Embassy of Afghanistan, Canberra

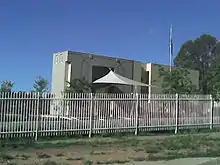
Chancery of the Embassy of the Islamic Republic of Afghanistan

The Embassy of Afghanistan in Canberra is the Islamic Republic of Afghanistan's diplomatic mission to the Commonwealth of Australia. It is also accredited to New Zealand and Fiji. It is located in the suburb of Deakin, at 4 Beale Crescent. The current Afghan Ambassador to Australia, serving since 2017, is Wahidullah Waissi.